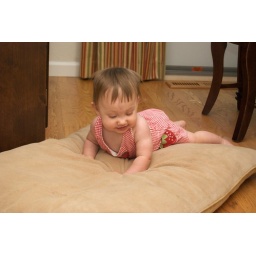
Playing in a cute dress